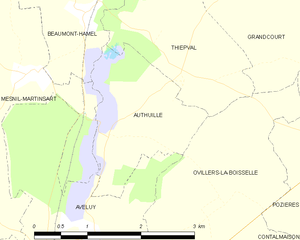
Carte des communes françaises Authuille
Authuille est une commune française située dans le département de la Somme en région Hauts-de-France.